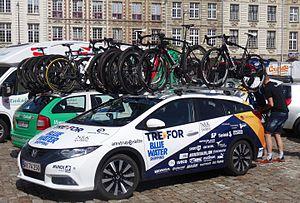
Reportage photographique réalisé le dimanche 25 mai 2014 à l'occasion du départ et de l'arrivée de la troisième étape du Paris-Arras Tour 2014 à Arras, Pas-de-Calais, Nord-Pas-de-Calais, France. Depicted team: Trefor-Blue Water
La saison 2014 de l'équipe cycliste Trefor-Blue Water est la troisième de cette équipe.
L'équipe cycliste Waoo, est une équipe cycliste continentale danoise, active entre 2011 et 2019. Créée en 2011 sous le nom de Tre-For, elle prend successivement les noms Trefor, Trefor-Blue Water, Trefor, Virtu Pro-Veloconcept, VéloCONCEPT, Virtu Cycling et Team Waoo pour finir. Elle a le statut d'équipe continentale de 2012 à 2019.